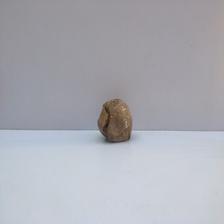
Size: Spoiled